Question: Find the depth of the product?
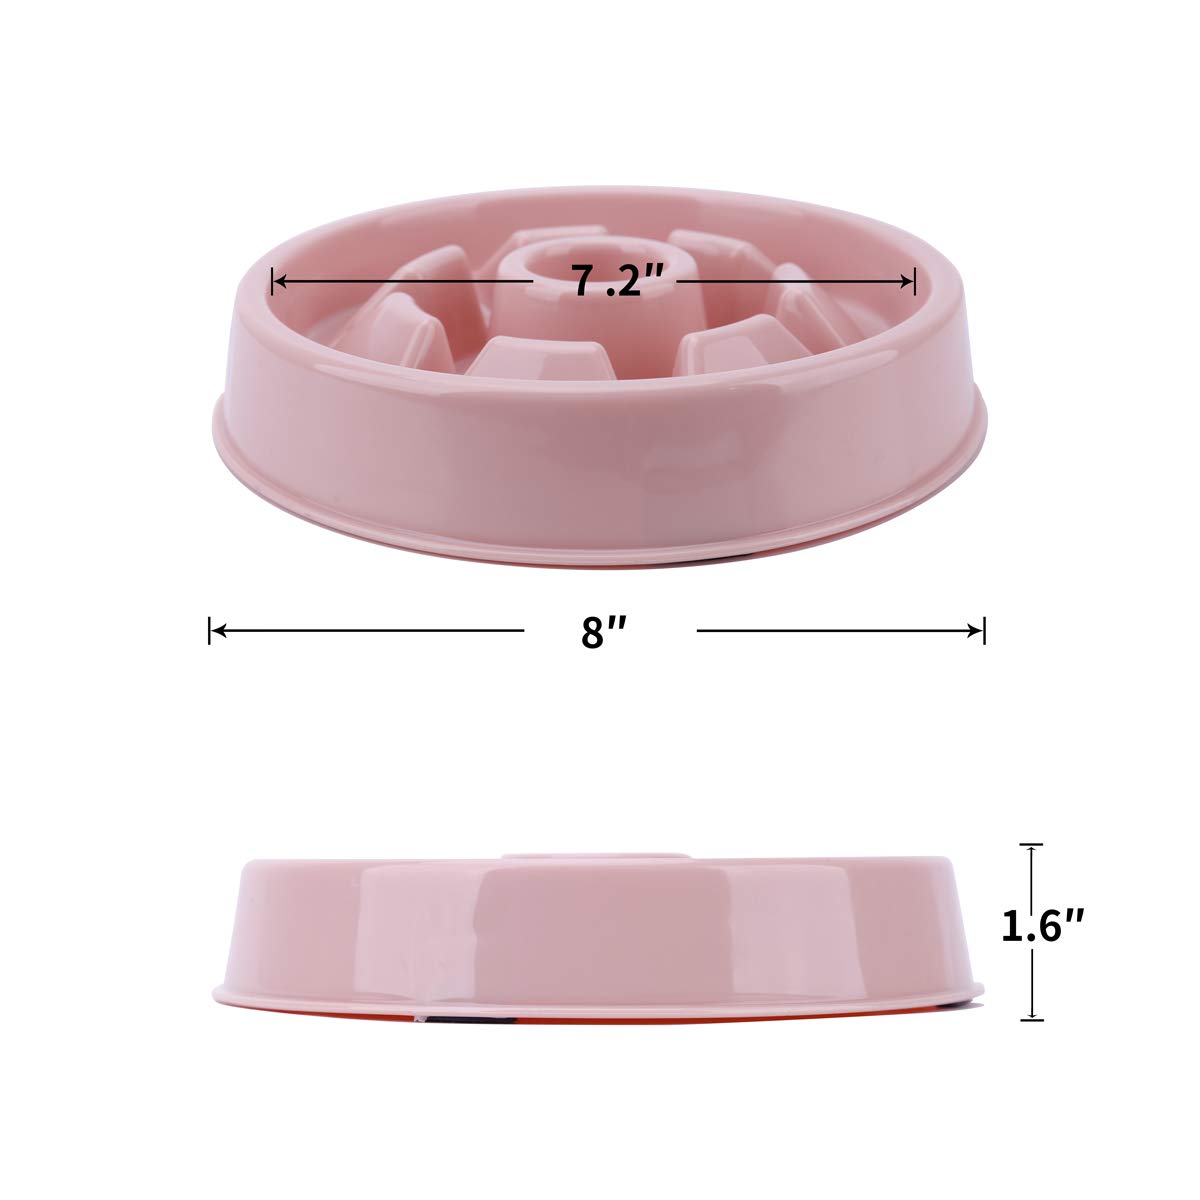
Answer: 1.6 inch